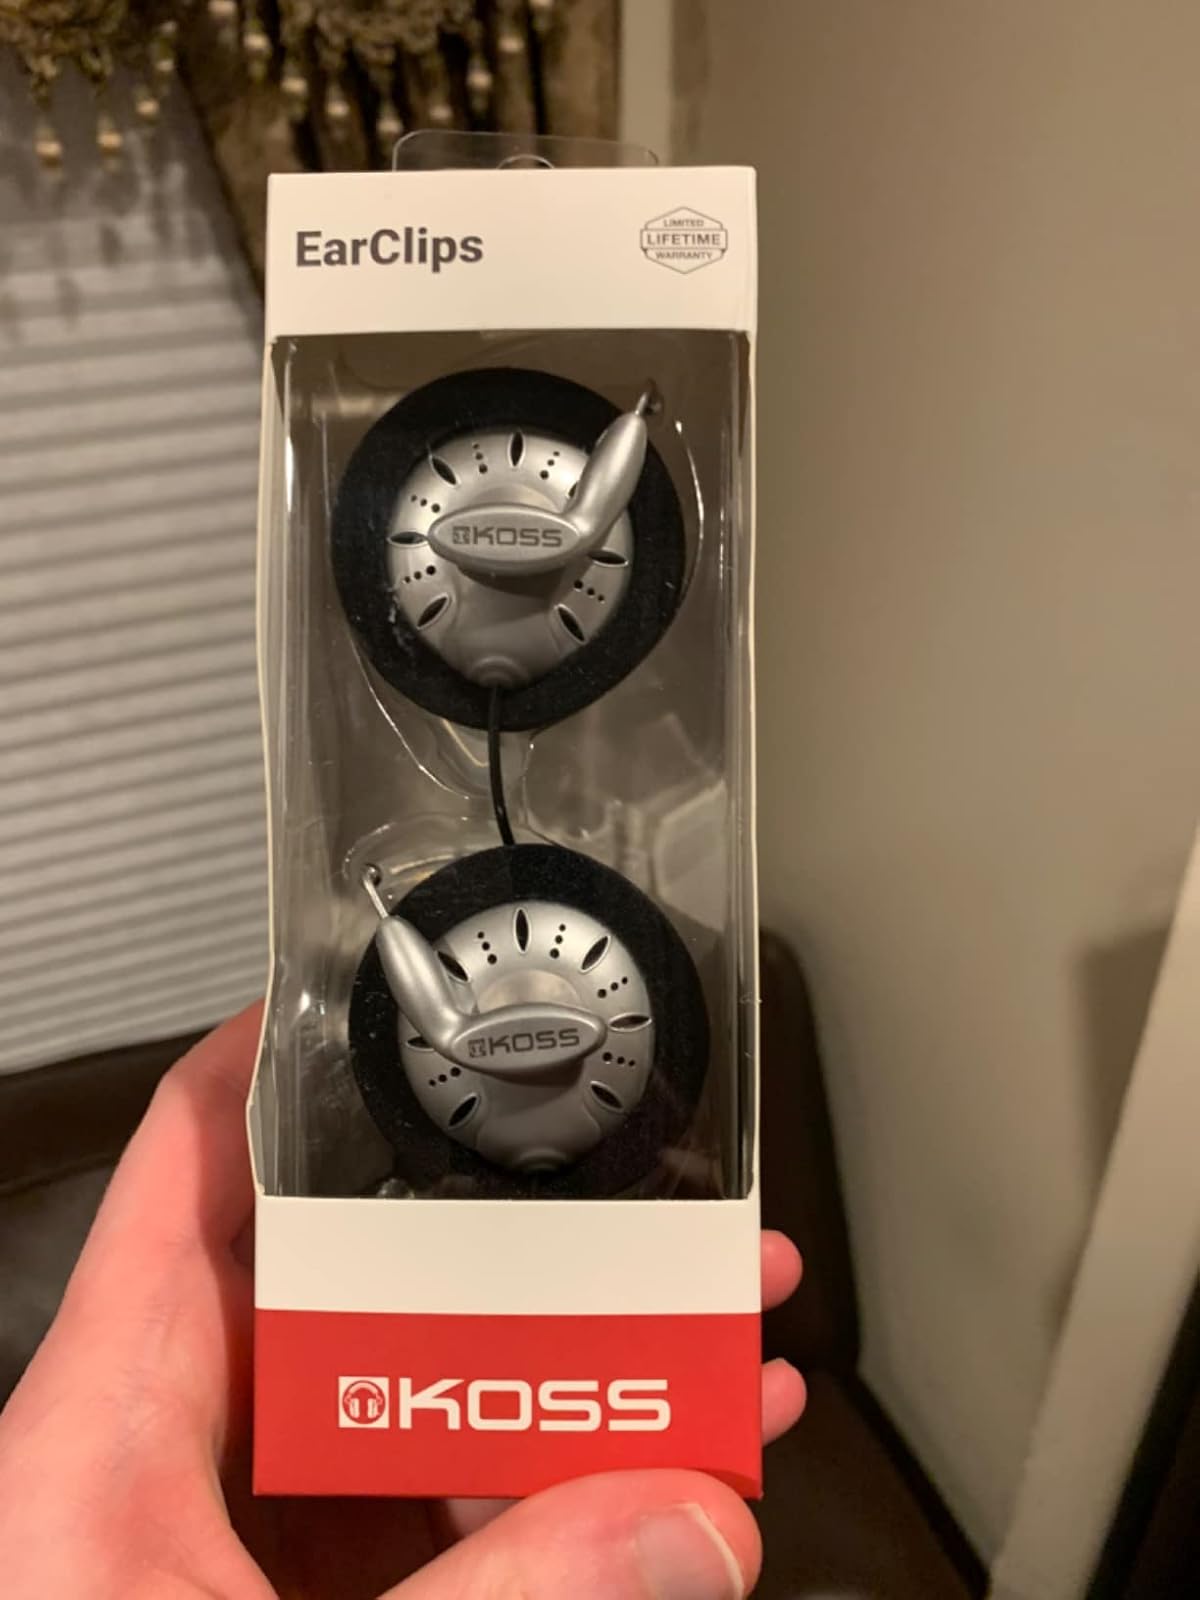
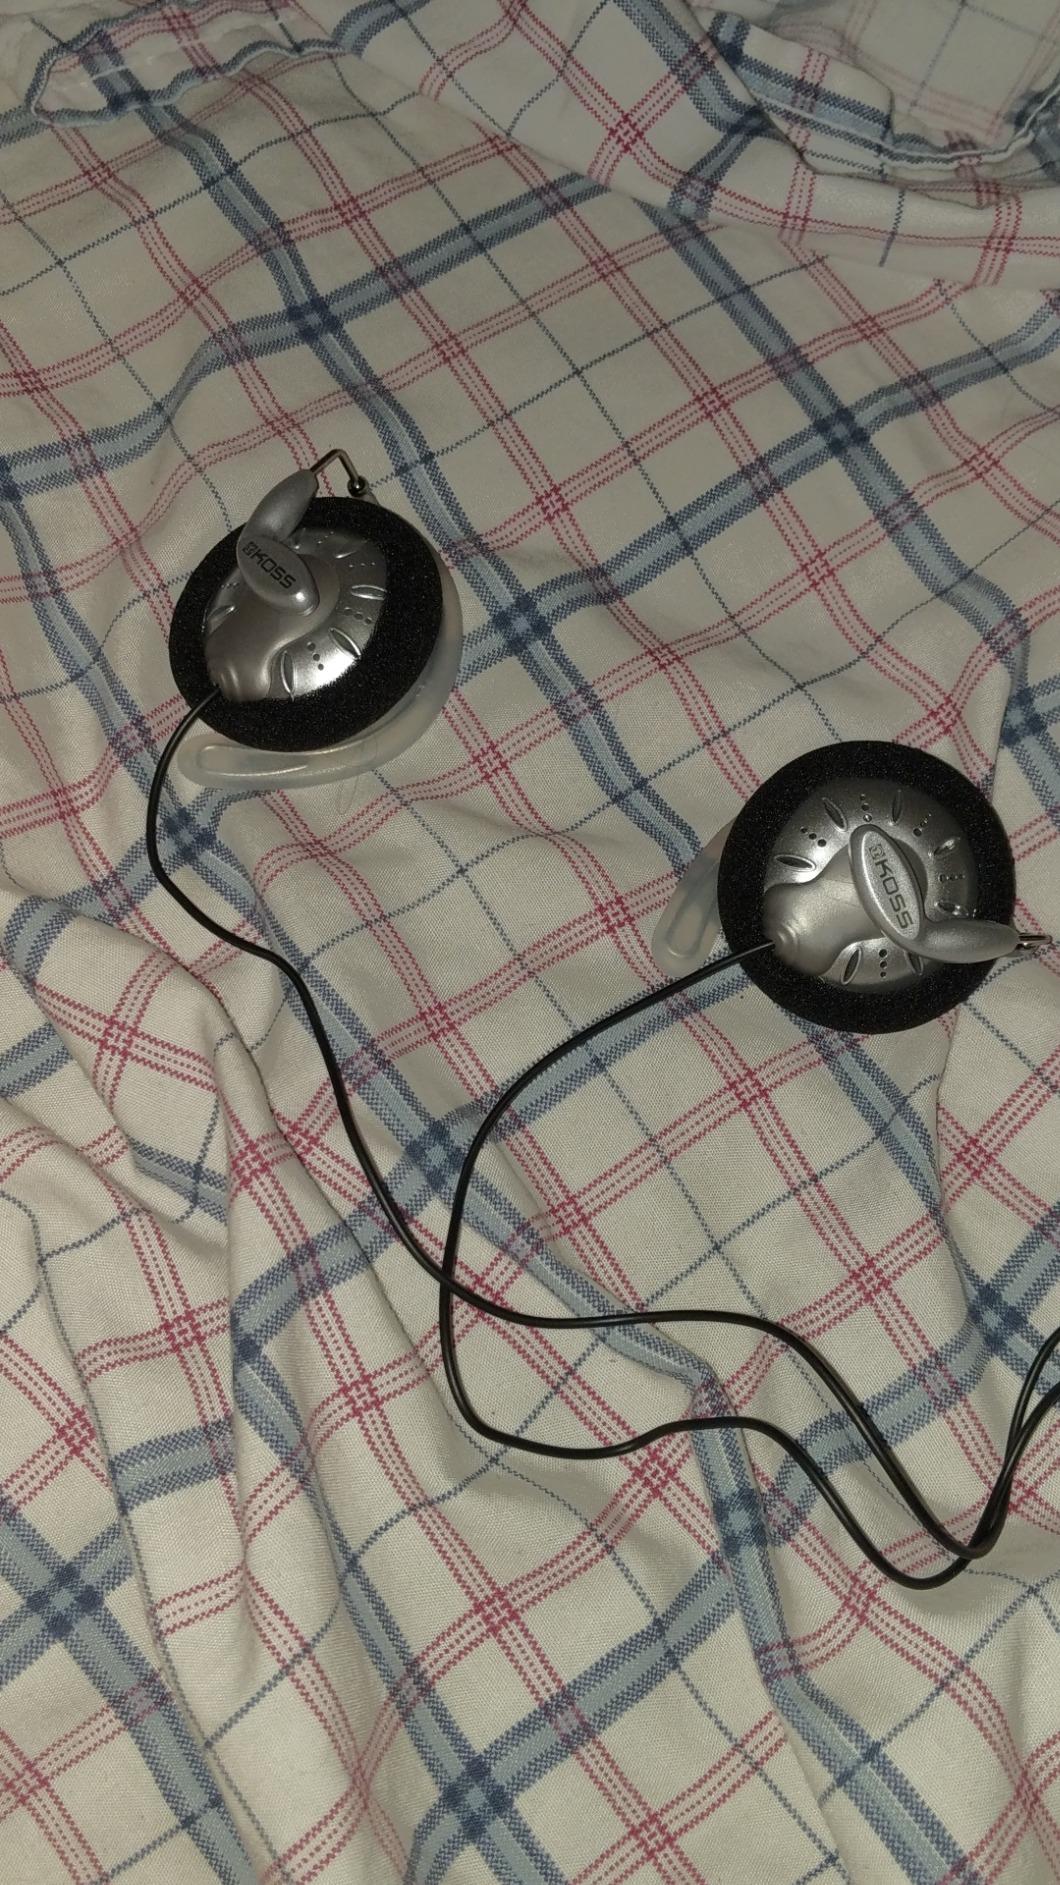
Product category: headphones
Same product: yes